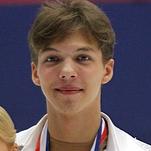
Age: 19